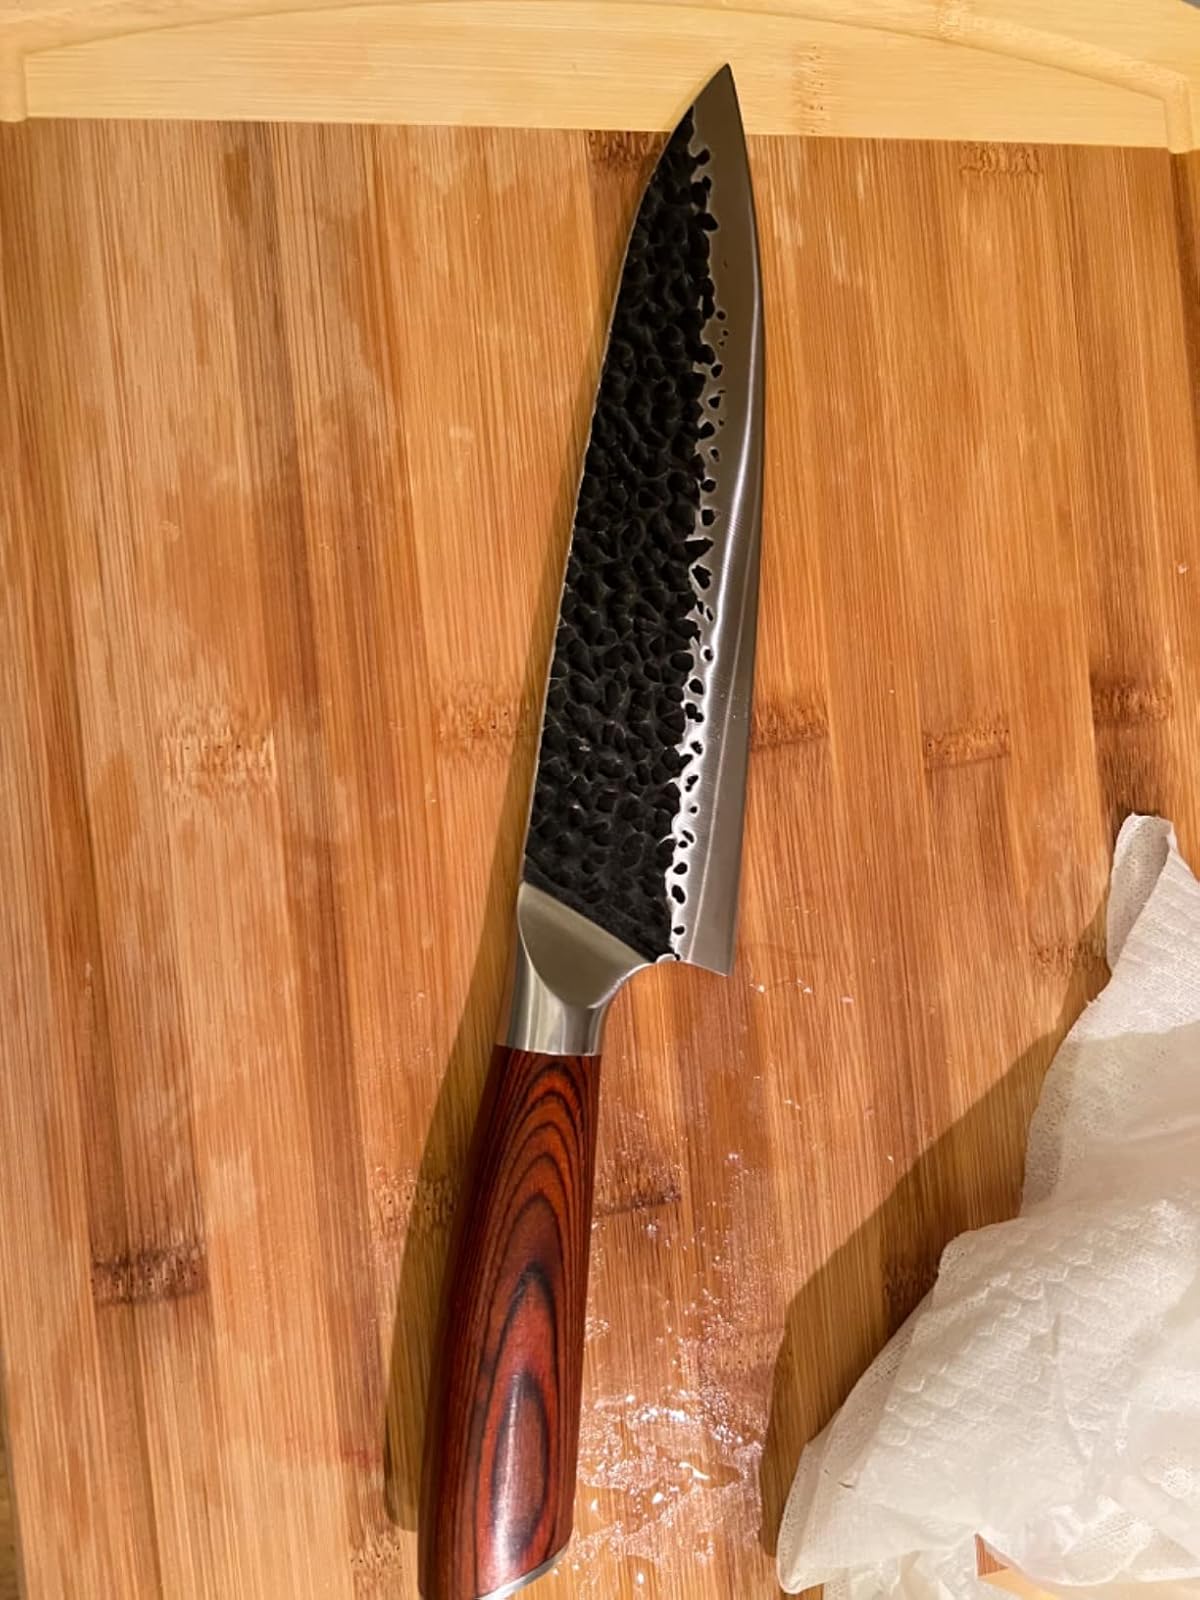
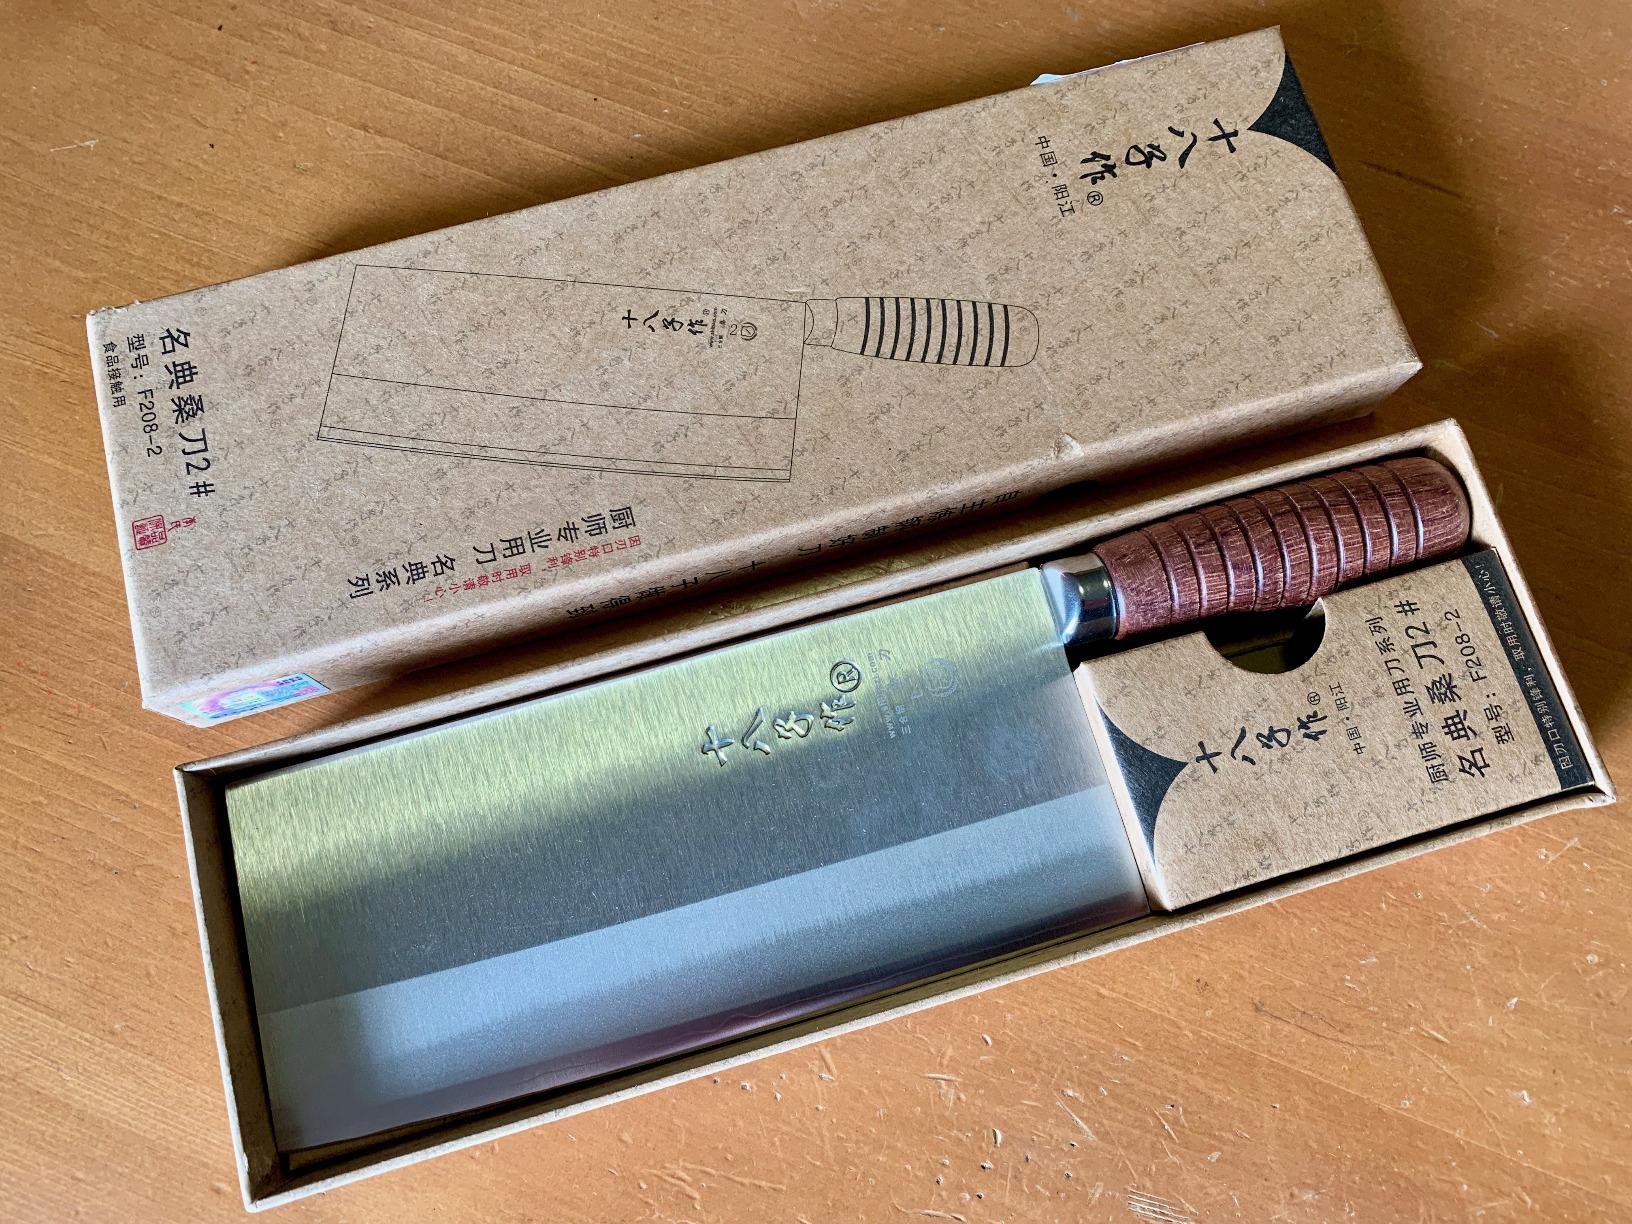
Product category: items_knife
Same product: no